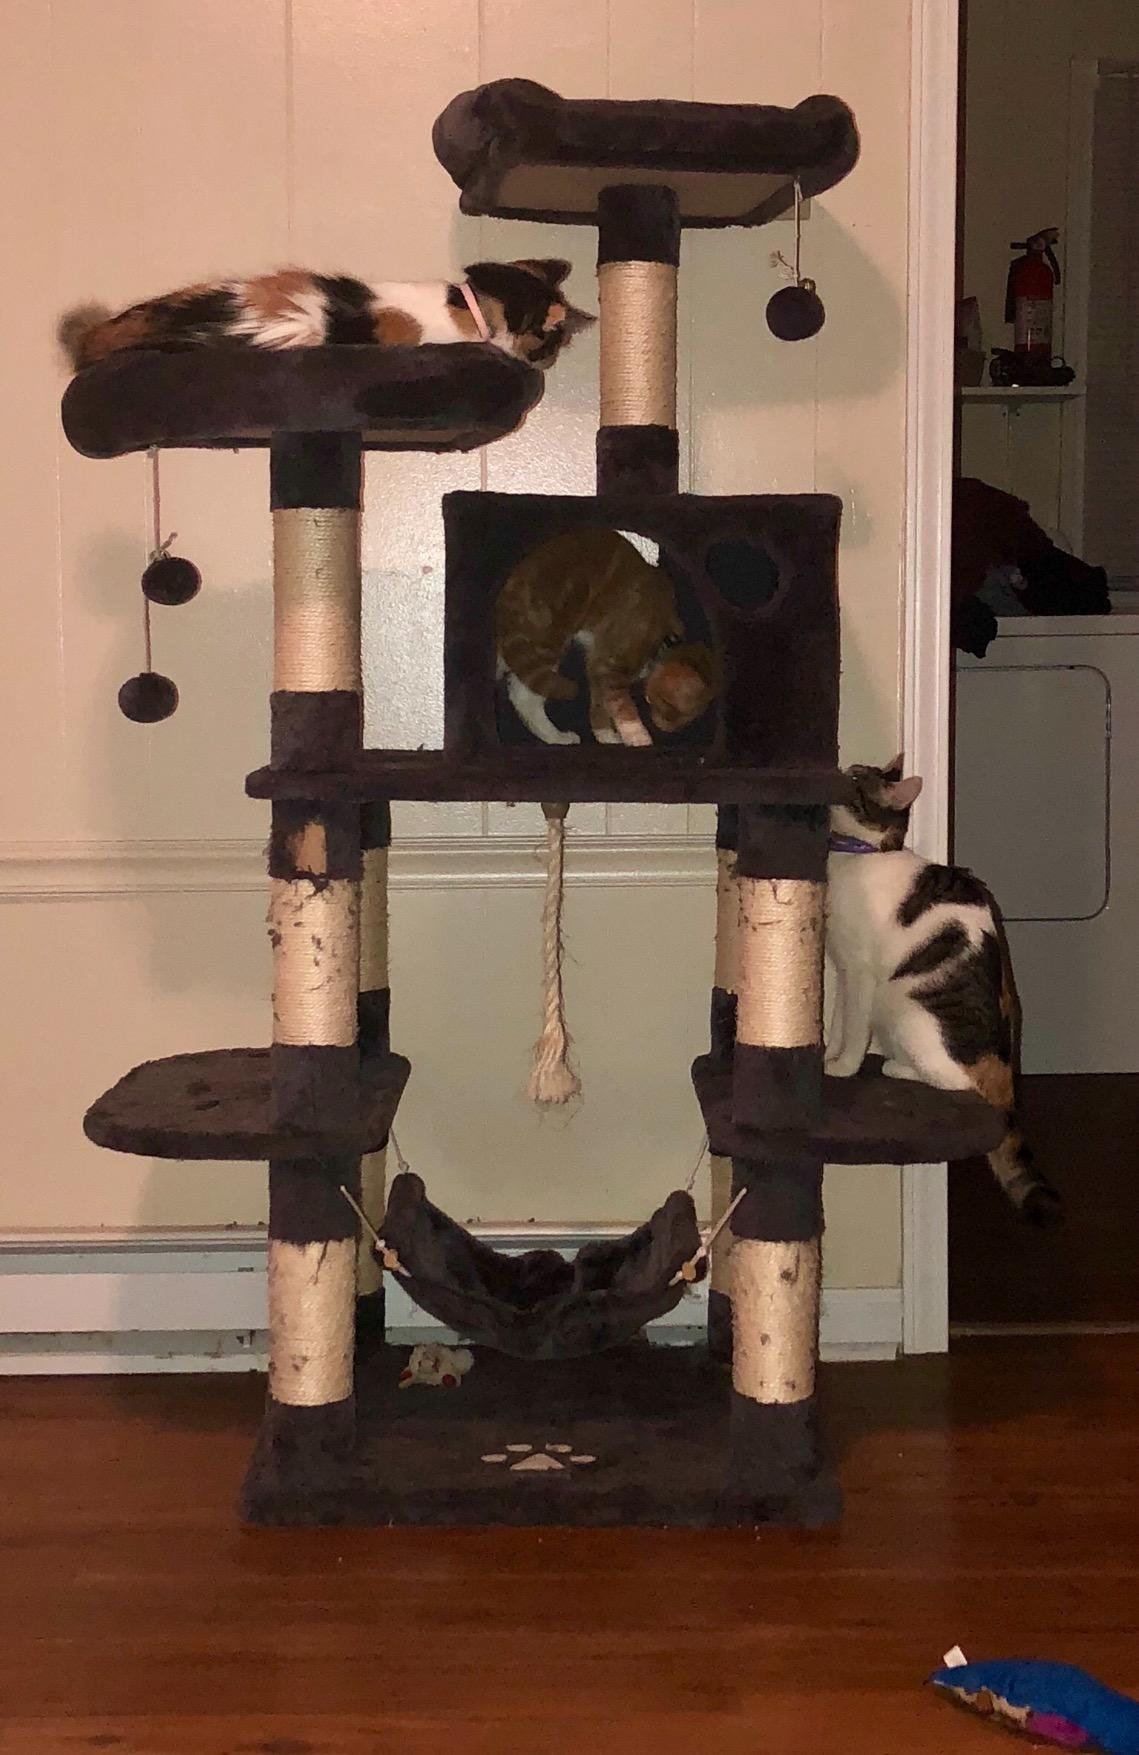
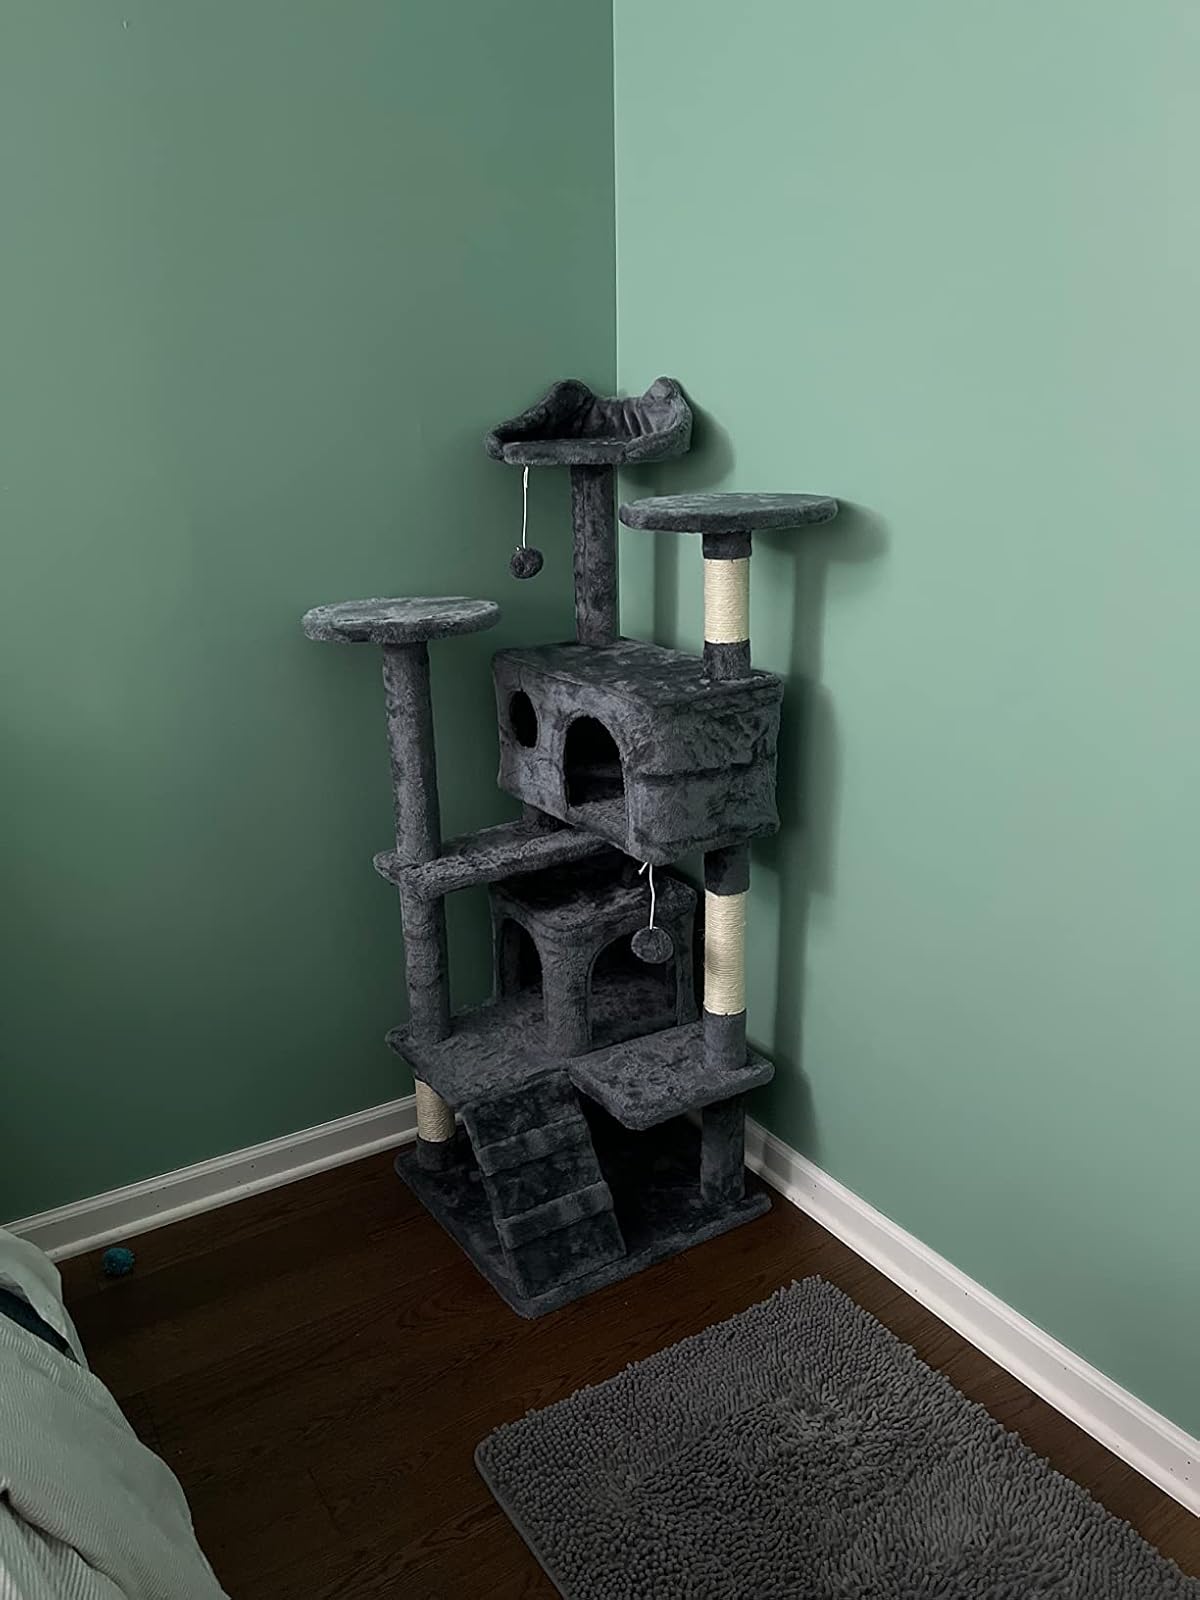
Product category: items_cat tree
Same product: no